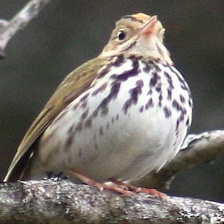
Species: OVENBIRD
Scientific name: SEIURUS AUROCAPILLA